New Morals for Old

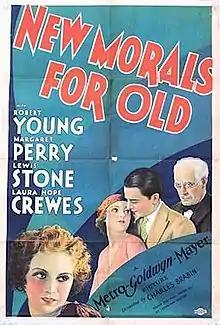
Theatrical release poster

New Morals for Old is a 1932 American pre-Code romance-drama film produced and distributed by MGM. It is based on the 1931 Broadway play "After All", in which Humphrey Bogart had a significant role. Bogart's stage role is portrayed by David Newell in the film.